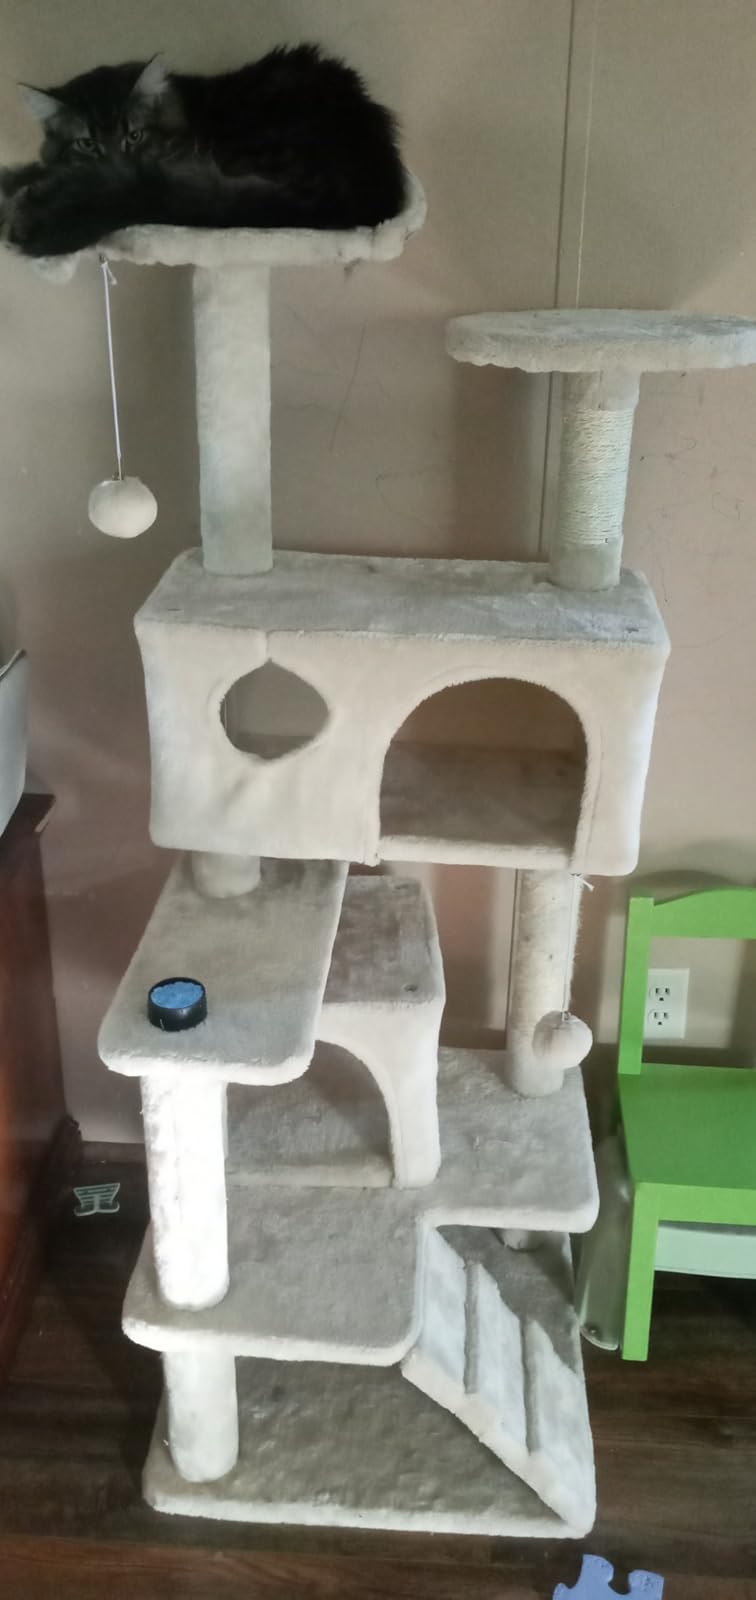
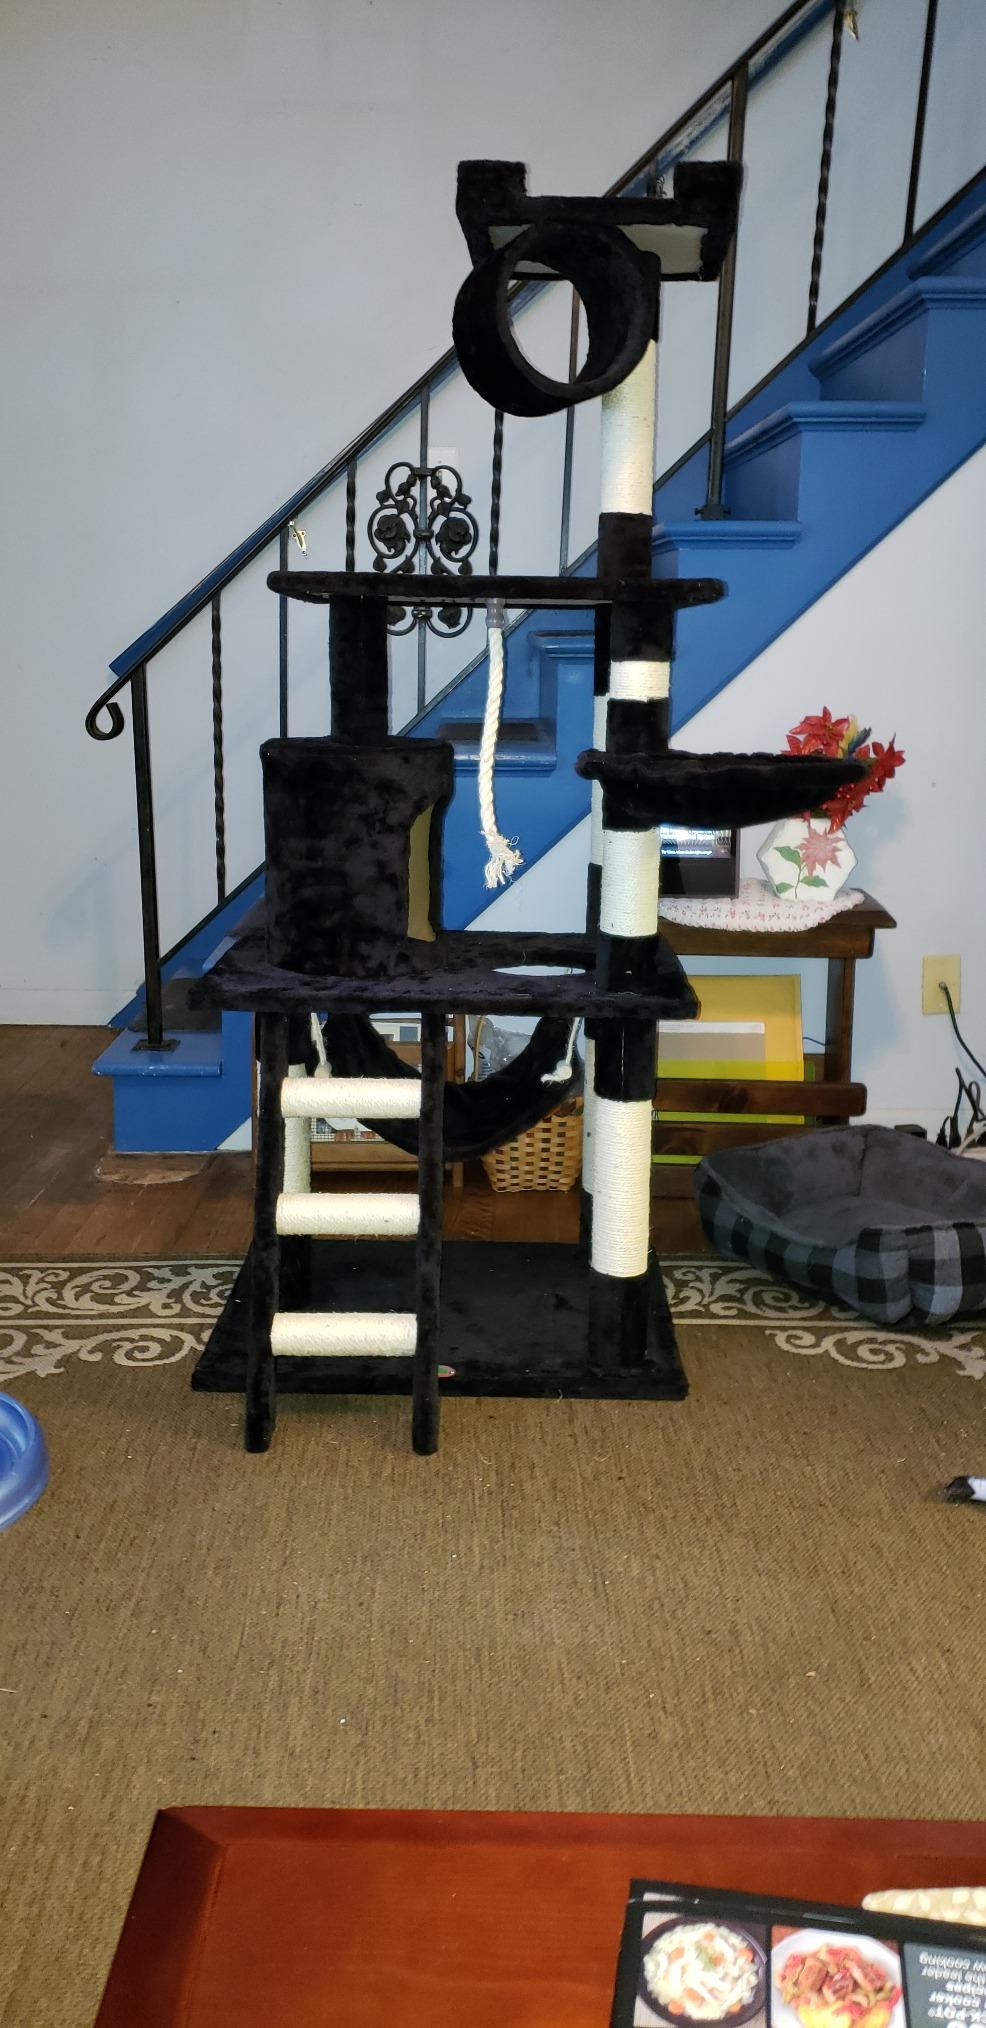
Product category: items_cat tree
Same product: no